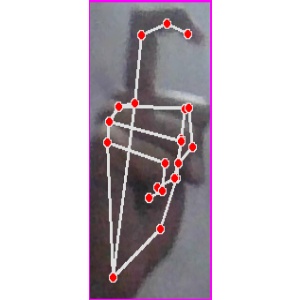
अक्षर: ट